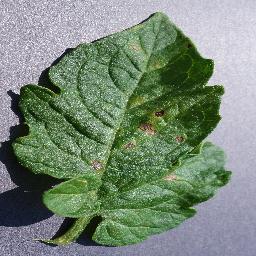
Label: Tomato___Septoria_leaf_spot